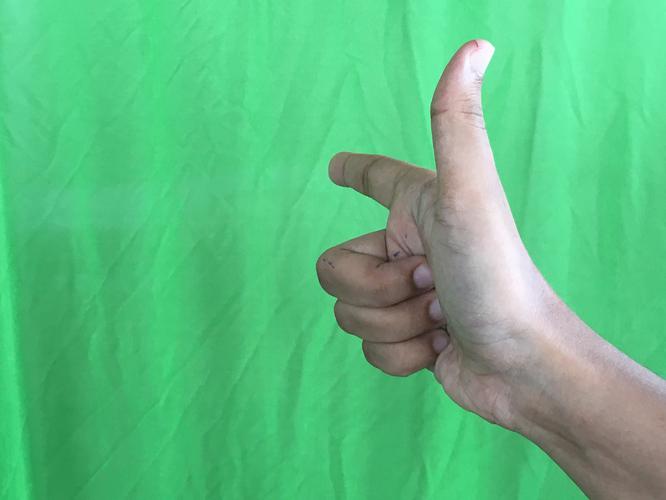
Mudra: Chandrakala
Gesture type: single_hand